Music of Madagascar

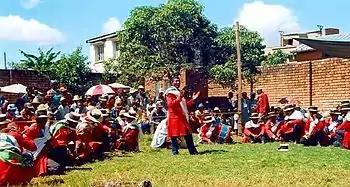
"Hira gasy" performance of "kabary" in Antananarivo, 1999

The troupes of today are remnants of a tradition of court musicians that persisted through the end of the 19th century. Under Queen Ranavalona III, the final monarch in the Merina dynasty, there were three official groups of state musicians: one for the queen, one for her prime minister, and another for the city of Antananarivo. The queen's troupe consisted of over 300 musicians. Until slavery was abolished, musicians in these groups were members of the slave class directed by a (free Merina). Each year at Christmas, the directors of each group would arrange a performance before the queen of a new original composition; the queen would select a winner among the three. While court musicians (and therefore the earliest troupes) originally performed using traditional instruments – namely the , and drums - over the course of the 19th century the increasing European influence led court musicians and troupes alike to make increasing use of foreign instruments such as violins, clarinets, trombones and trumpets. The tradition of the court musician died out with the abolition of the monarchy in Madagascar after French colonization, but the tradition has continued to thrive.